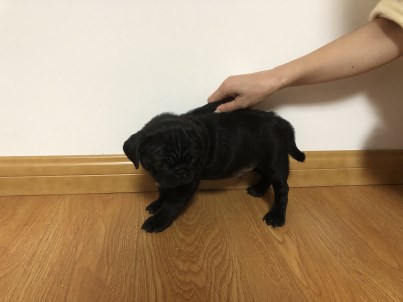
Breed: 798-n000130-pug